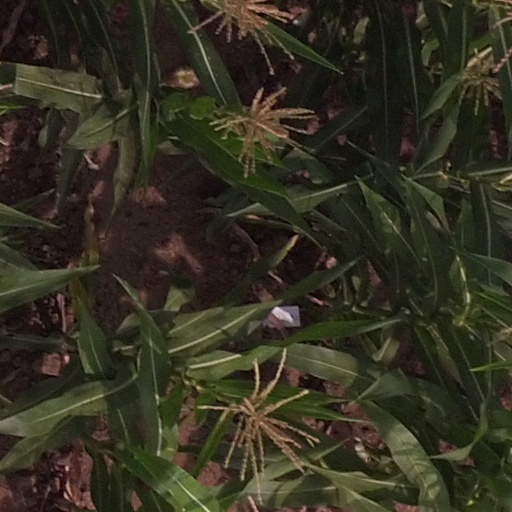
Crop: maize; corn